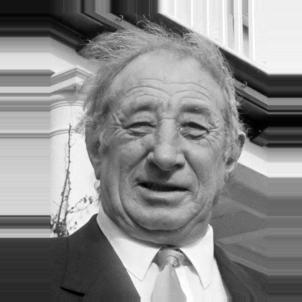
Age: 58